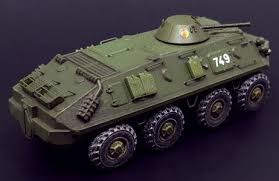
Label: BTR-60